Smartphone

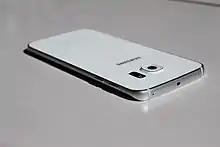
Smartphone with infrared transmitter on top for use as remote control

In the early 2010s, larger smartphones with screen sizes of at least diagonal, dubbed "phablets", began to achieve popularity, with the 2011 Samsung Galaxy Note series gaining notably wide adoption. In 2013, Huawei launched the Huawei Mate series, sporting a HD (1280 x 720) IPS+ LCD display, which was considered to be quite large at the time.